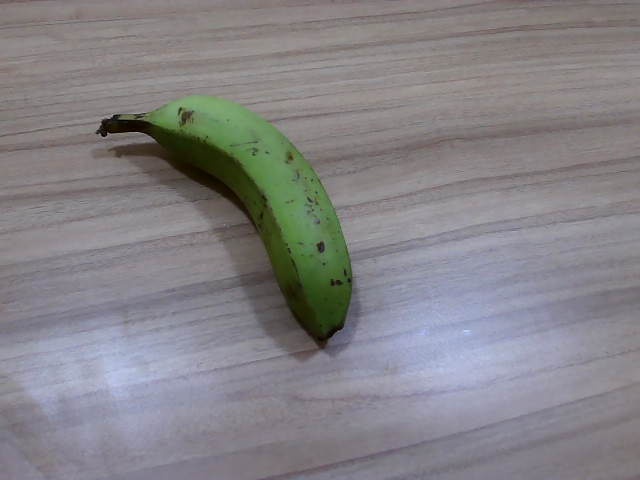
Label: Raw_Banana